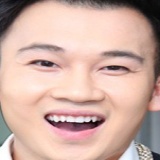
ca sĩ Dương Triệu Vũ